Anchor Square

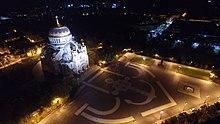
The square, as seen from above

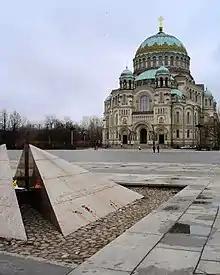
View of the Naval Cathedral and Eternal Flame monument on the Square

Anchor Square is the central square in the city of Kronstadt, outside Saint Peterburg.